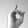
ASL letter: D